Jonas Jerebko

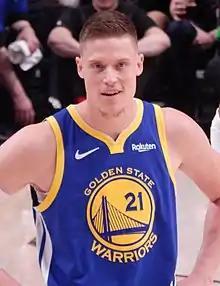
Jerebko in 2019

Jonas Jerebko (born March 2, 1987) is a Swedish professional basketball player who last played for the Santeros de Aguada of the Baloncesto Superior Nacional (BSN). He was selected as the 39th overall pick in the second round of the 2009 NBA draft by the Detroit Pistons, becoming the second Swedish-born basketball player (after Miles Simon) to be selected in the NBA draft. Jerebko played a total of 10 seasons in the NBA with four different teams, the Detroit Pistons, Boston Celtics, Utah Jazz and Golden State Warriors.